Slam Tilt

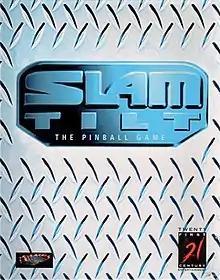

Slam Tilt is a pinball simulation video game developed by Swedish studio Liquid Dezign HDB and published by 21st Century Entertainment in 1996 for AGA compatible Amiga computers and in 1997 for Microsoft Windows as Slamtilt Pinball. The game is the last in a series of Amiga pinball titles released by the publisher, including "Pinball Fantasies" and "Pinball Dreams".